2012 Czech regional elections

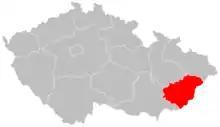

Czech Social Democratic Party won 2008 election in region with 35.40% of votes and formed coalition with Civic Democratic Party and Christian Democrats.